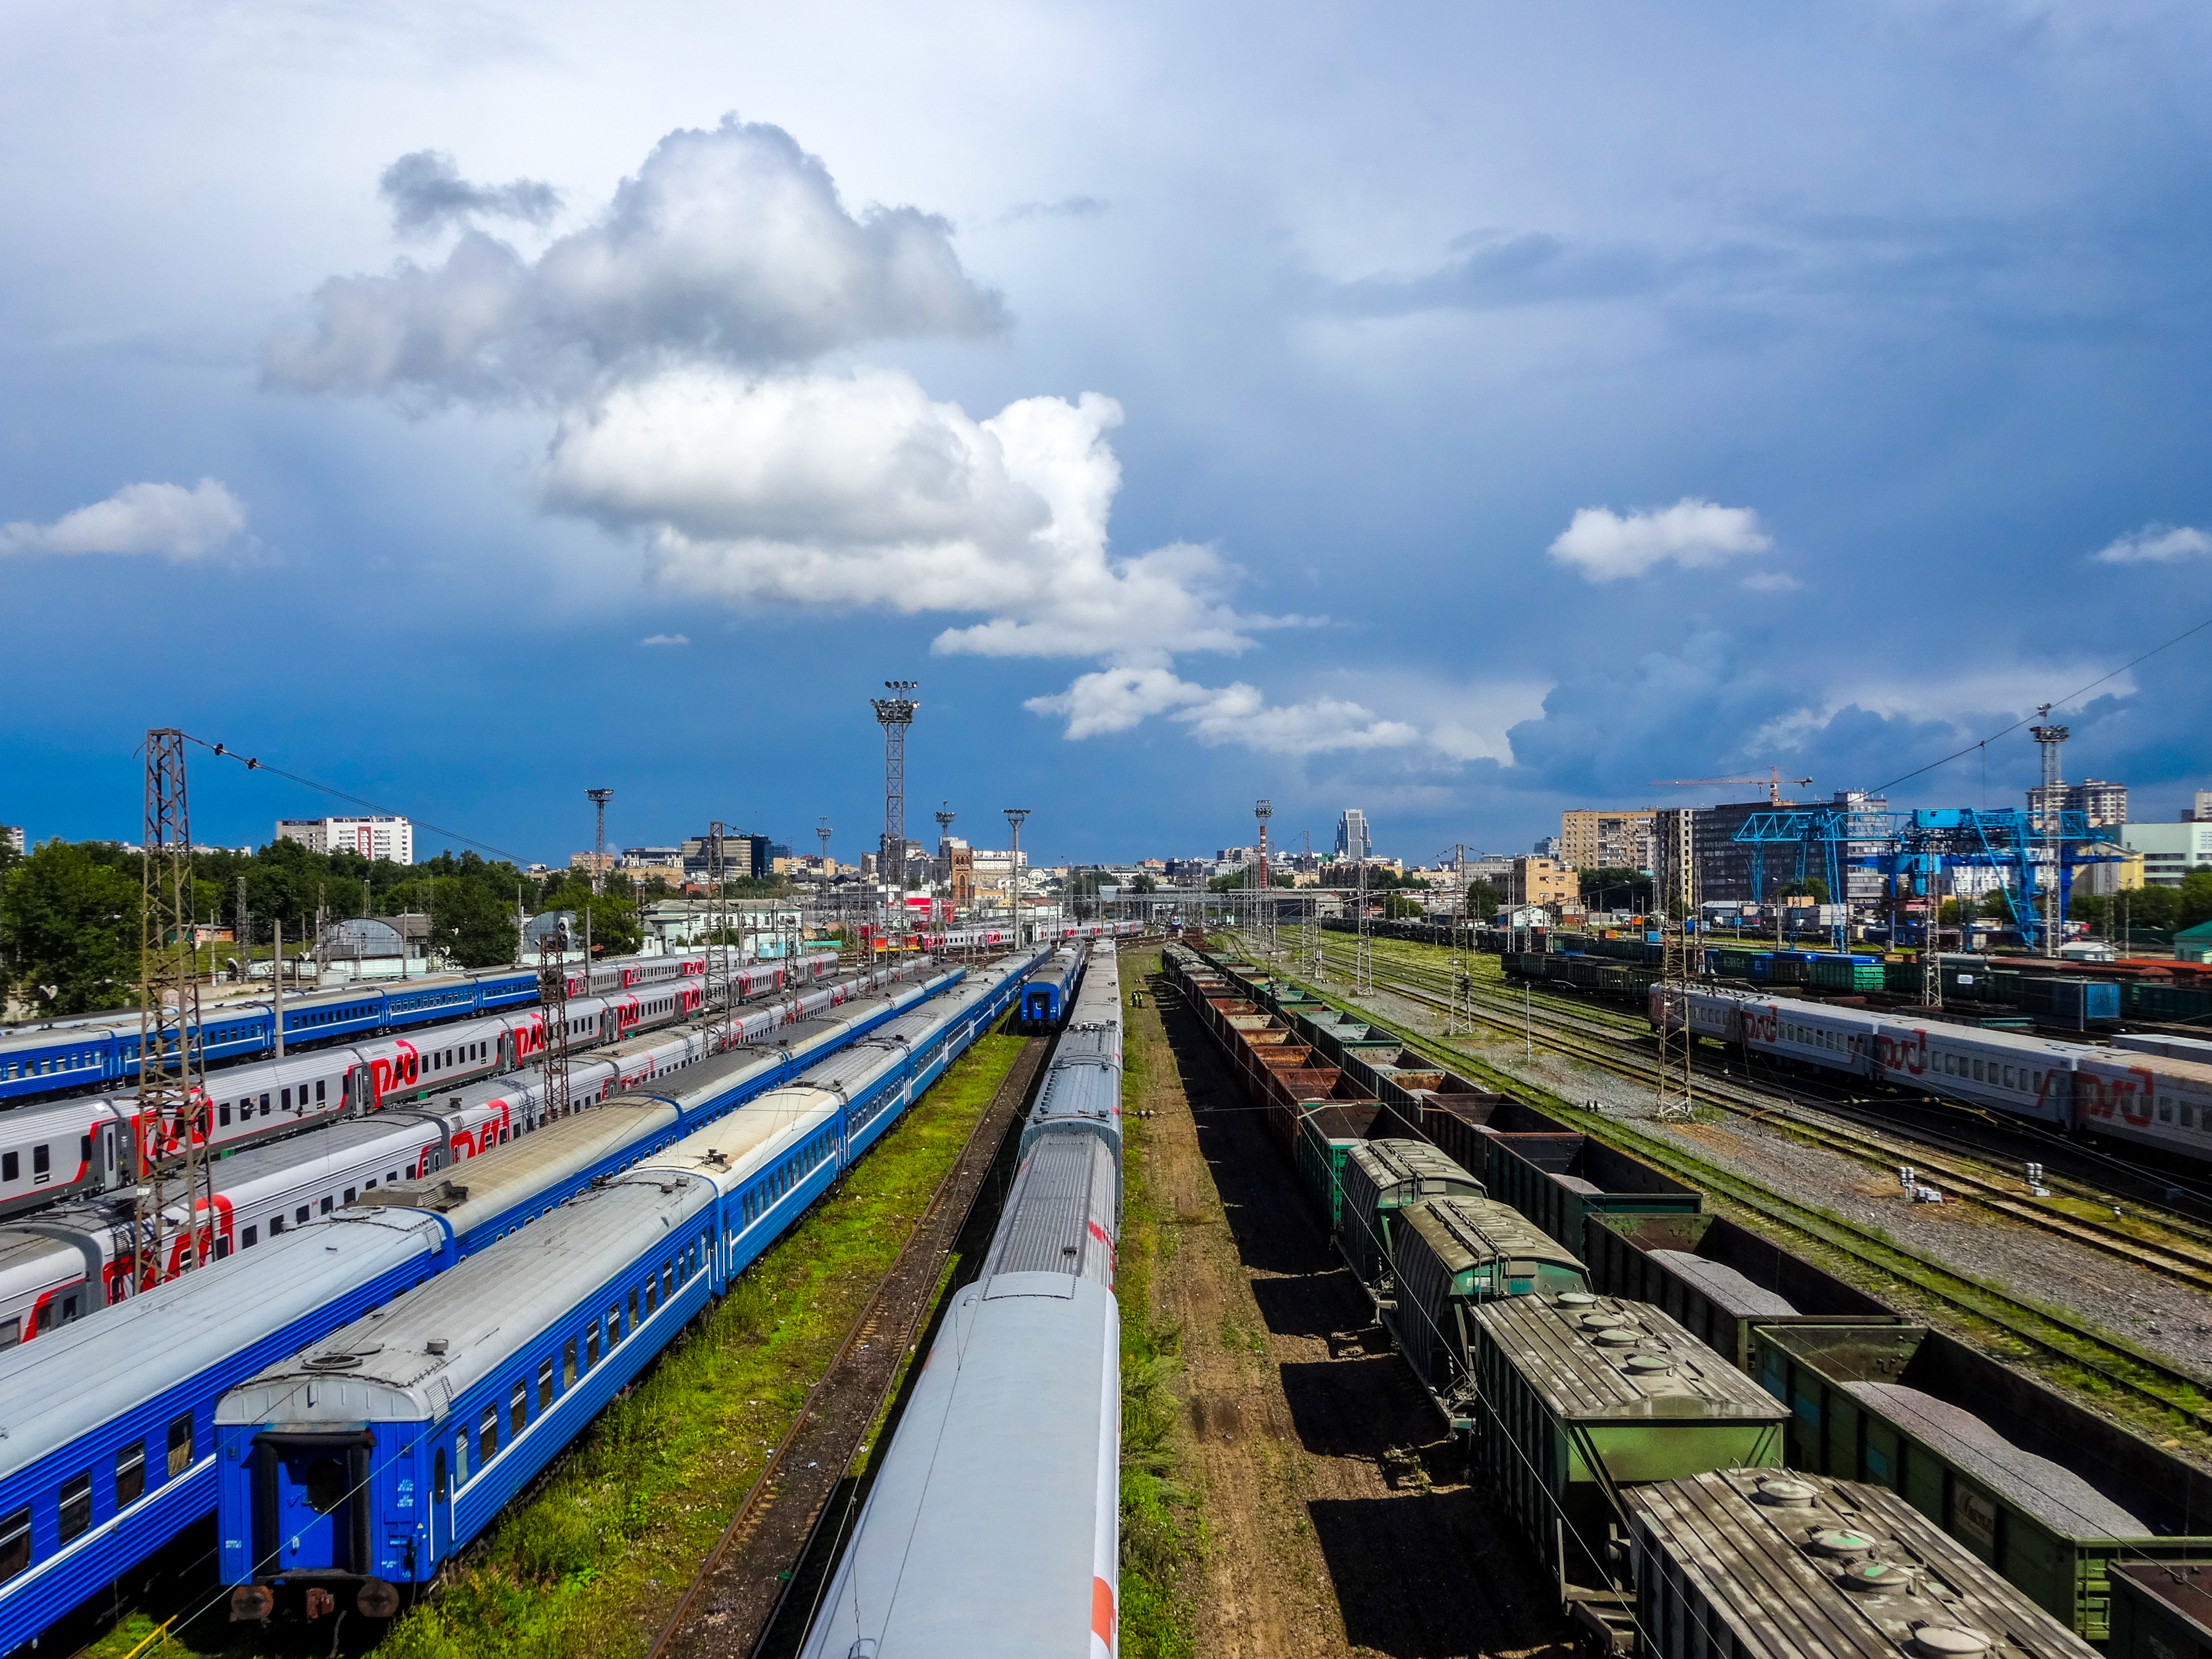
moscow, russia, sky, clouds, city, trains, cloud, building, street light, vehicle, track, mode of transport, architecture, urban design, thoroughfare, asphalt, railway, road, bridge, waterway, metropolitan area, grass, public transport, landscape, rolling, cumulus, overpass, urban area, horizon, road surface, cityscape, tower, tree, train station, lane, nonbuilding structure, sport venue, stadium, freeway, highway, traffic, port, rolling stock, street, transport, race track, skyline, leisure, walkway, junction, tourism, tower block